Muzeum Susch

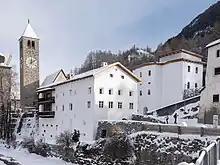
Muzeum Susch in winter, 2019

Muzeum Susch is a private art museum located in the town of Susch, Switzerland, which focuses on collecting and promoting the work of female modern and contemporary artists. Founded by the Polish entrepreneur and art collector Grażyna Kulczyk, Muzeum Susch opened on January 2, 2019. Its name uses the original Polish spelling of the word "museum".